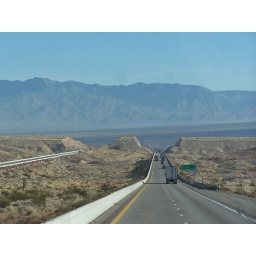
Again mountains and long stretches of open highway in Nevada.